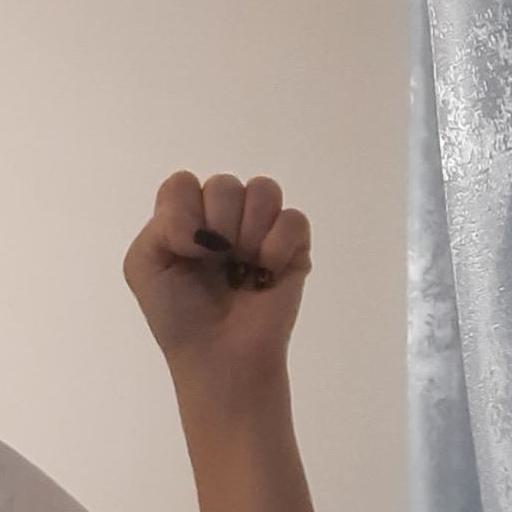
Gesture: fist